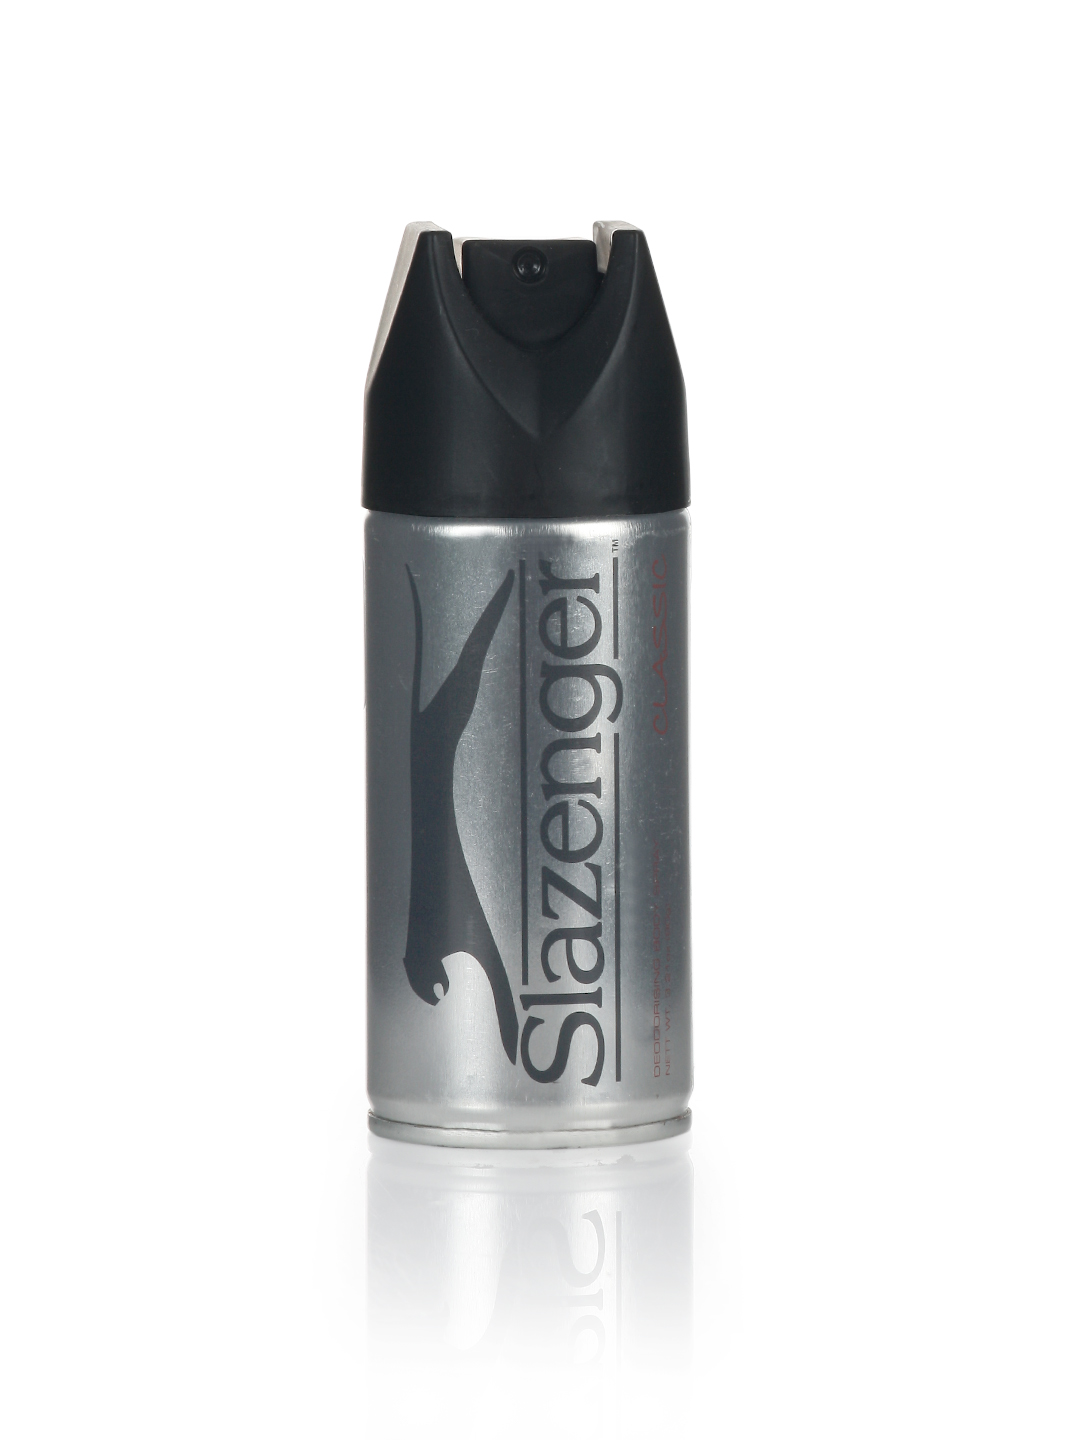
Slazenger Men Classic Deo
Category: Personal Care / Fragrance / Deodorant
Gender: Men
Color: Silver
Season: Spring 2017
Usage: Casual